Canada National Parks Act

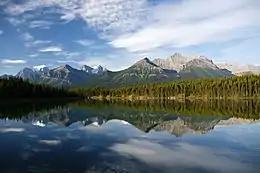
Banff Park—Canada's first National Park

Greatly inspired by the creation of Yellowstone National Park in the United States in 1872, the "Rocky Mountains Park Act" established the first distinctive national parks legislation in Canada and provided for the creation of the country's first national park, Rocky Mountain Park (now Banff National Park). Lobbied heavily for by the Canadian Pacific Railway, the Act outlined the national parks model which balanced conservation as well as development. The Act established the management of the park and its resources to be under the authority of the Minister of the Interior and the Governor in Council. The "Rocky Mountains Park Act" also prohibited the settlement or occupation of any of the park’s area, giving the Minister of the Interior and Governor in Council the right to remove trespassers.